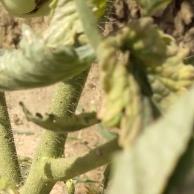
Crop: Tomato
Condition: virosis-d